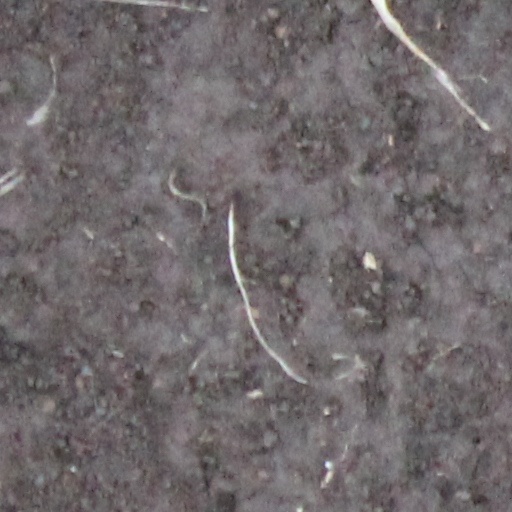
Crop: wheat